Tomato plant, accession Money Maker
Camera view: bottom (45 deg); turntable rotation: 90 degrees
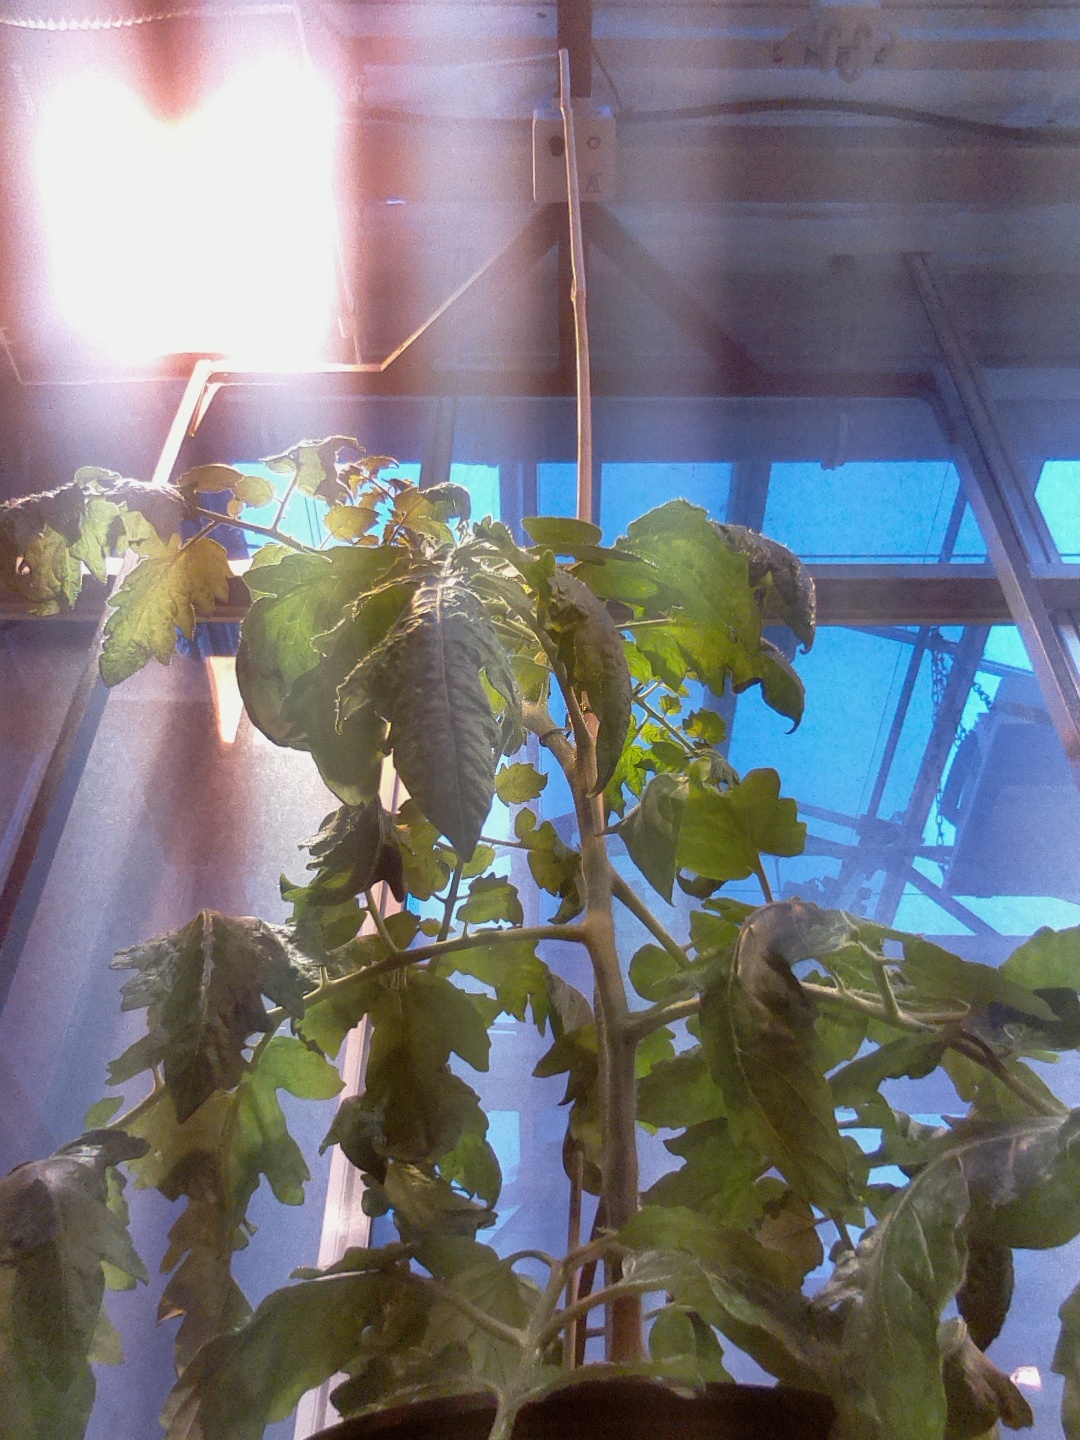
BBCH growth stage 66: Full flowering, 60%-70% of flowers open, more petals falling